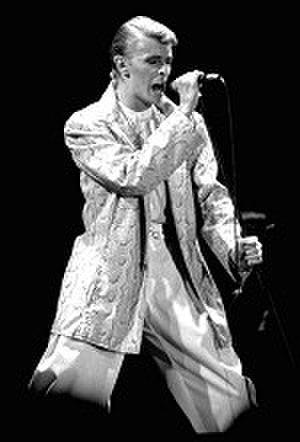
"Le Isolar II Tour, également appelé Stage Tour ou Low and ""Heroes"" Tour, est une tournée mondiale de David Bowie donnée entre mars et décembre 1978 afin de promouvoir les albums Low et ""Heroes"".
David Robert Jones dit David Bowie [ˈdeɪvɪd ˈbəʊi] est un auteur-compositeur-interprète et acteur anglais né le 8 janvier 1947 à Londres et mort le 10 janvier 2016 à New York.
L'art rock est un sous-genre du rock ayant émergé à la fin des années 1960 inspiré de la art music. Le premier usage du terme, selon le Merriam-Webster Online Dictionary, date de 1968. L'art rock est une forme musicale qui « tentait d'aller au-delà des limites du rock and roll », et qui opte pour une approche expérimentale et conceptuelle. L'art rock s'inspire de nombreux genres, notamment de la musique classique et du rock expérimental, des musiques psychédéliques, avant-gardistes, folk, de la pop baroque, et, par la suite, du jazz.
Kasabian est un groupe de rock indépendant britannique, originaire de Countesthorpe, près de Leicester, en Angleterre. Formé en 1997, le groupe est mené par le chanteur Tom Meighan et le guitariste Sergio Pizzorno. Le désormais quatuor connaît un succès international depuis la sortie de leur premier album studio. Longtemps considérés comme les successeurs d'Oasis et souvent comparés au groupe de Manchester pour leur musique et leur arrogance, ils se sont aujourd'hui écartés de la musique de leurs ainés et sont désormais considérés comme l'avenir de la britpop.